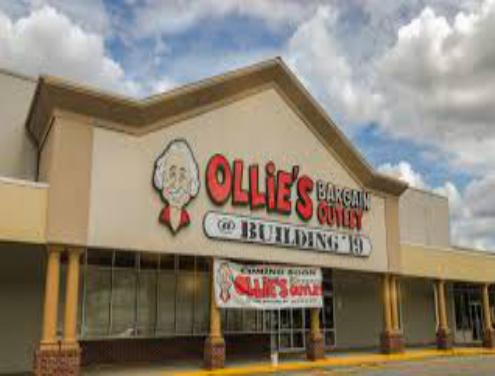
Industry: Others